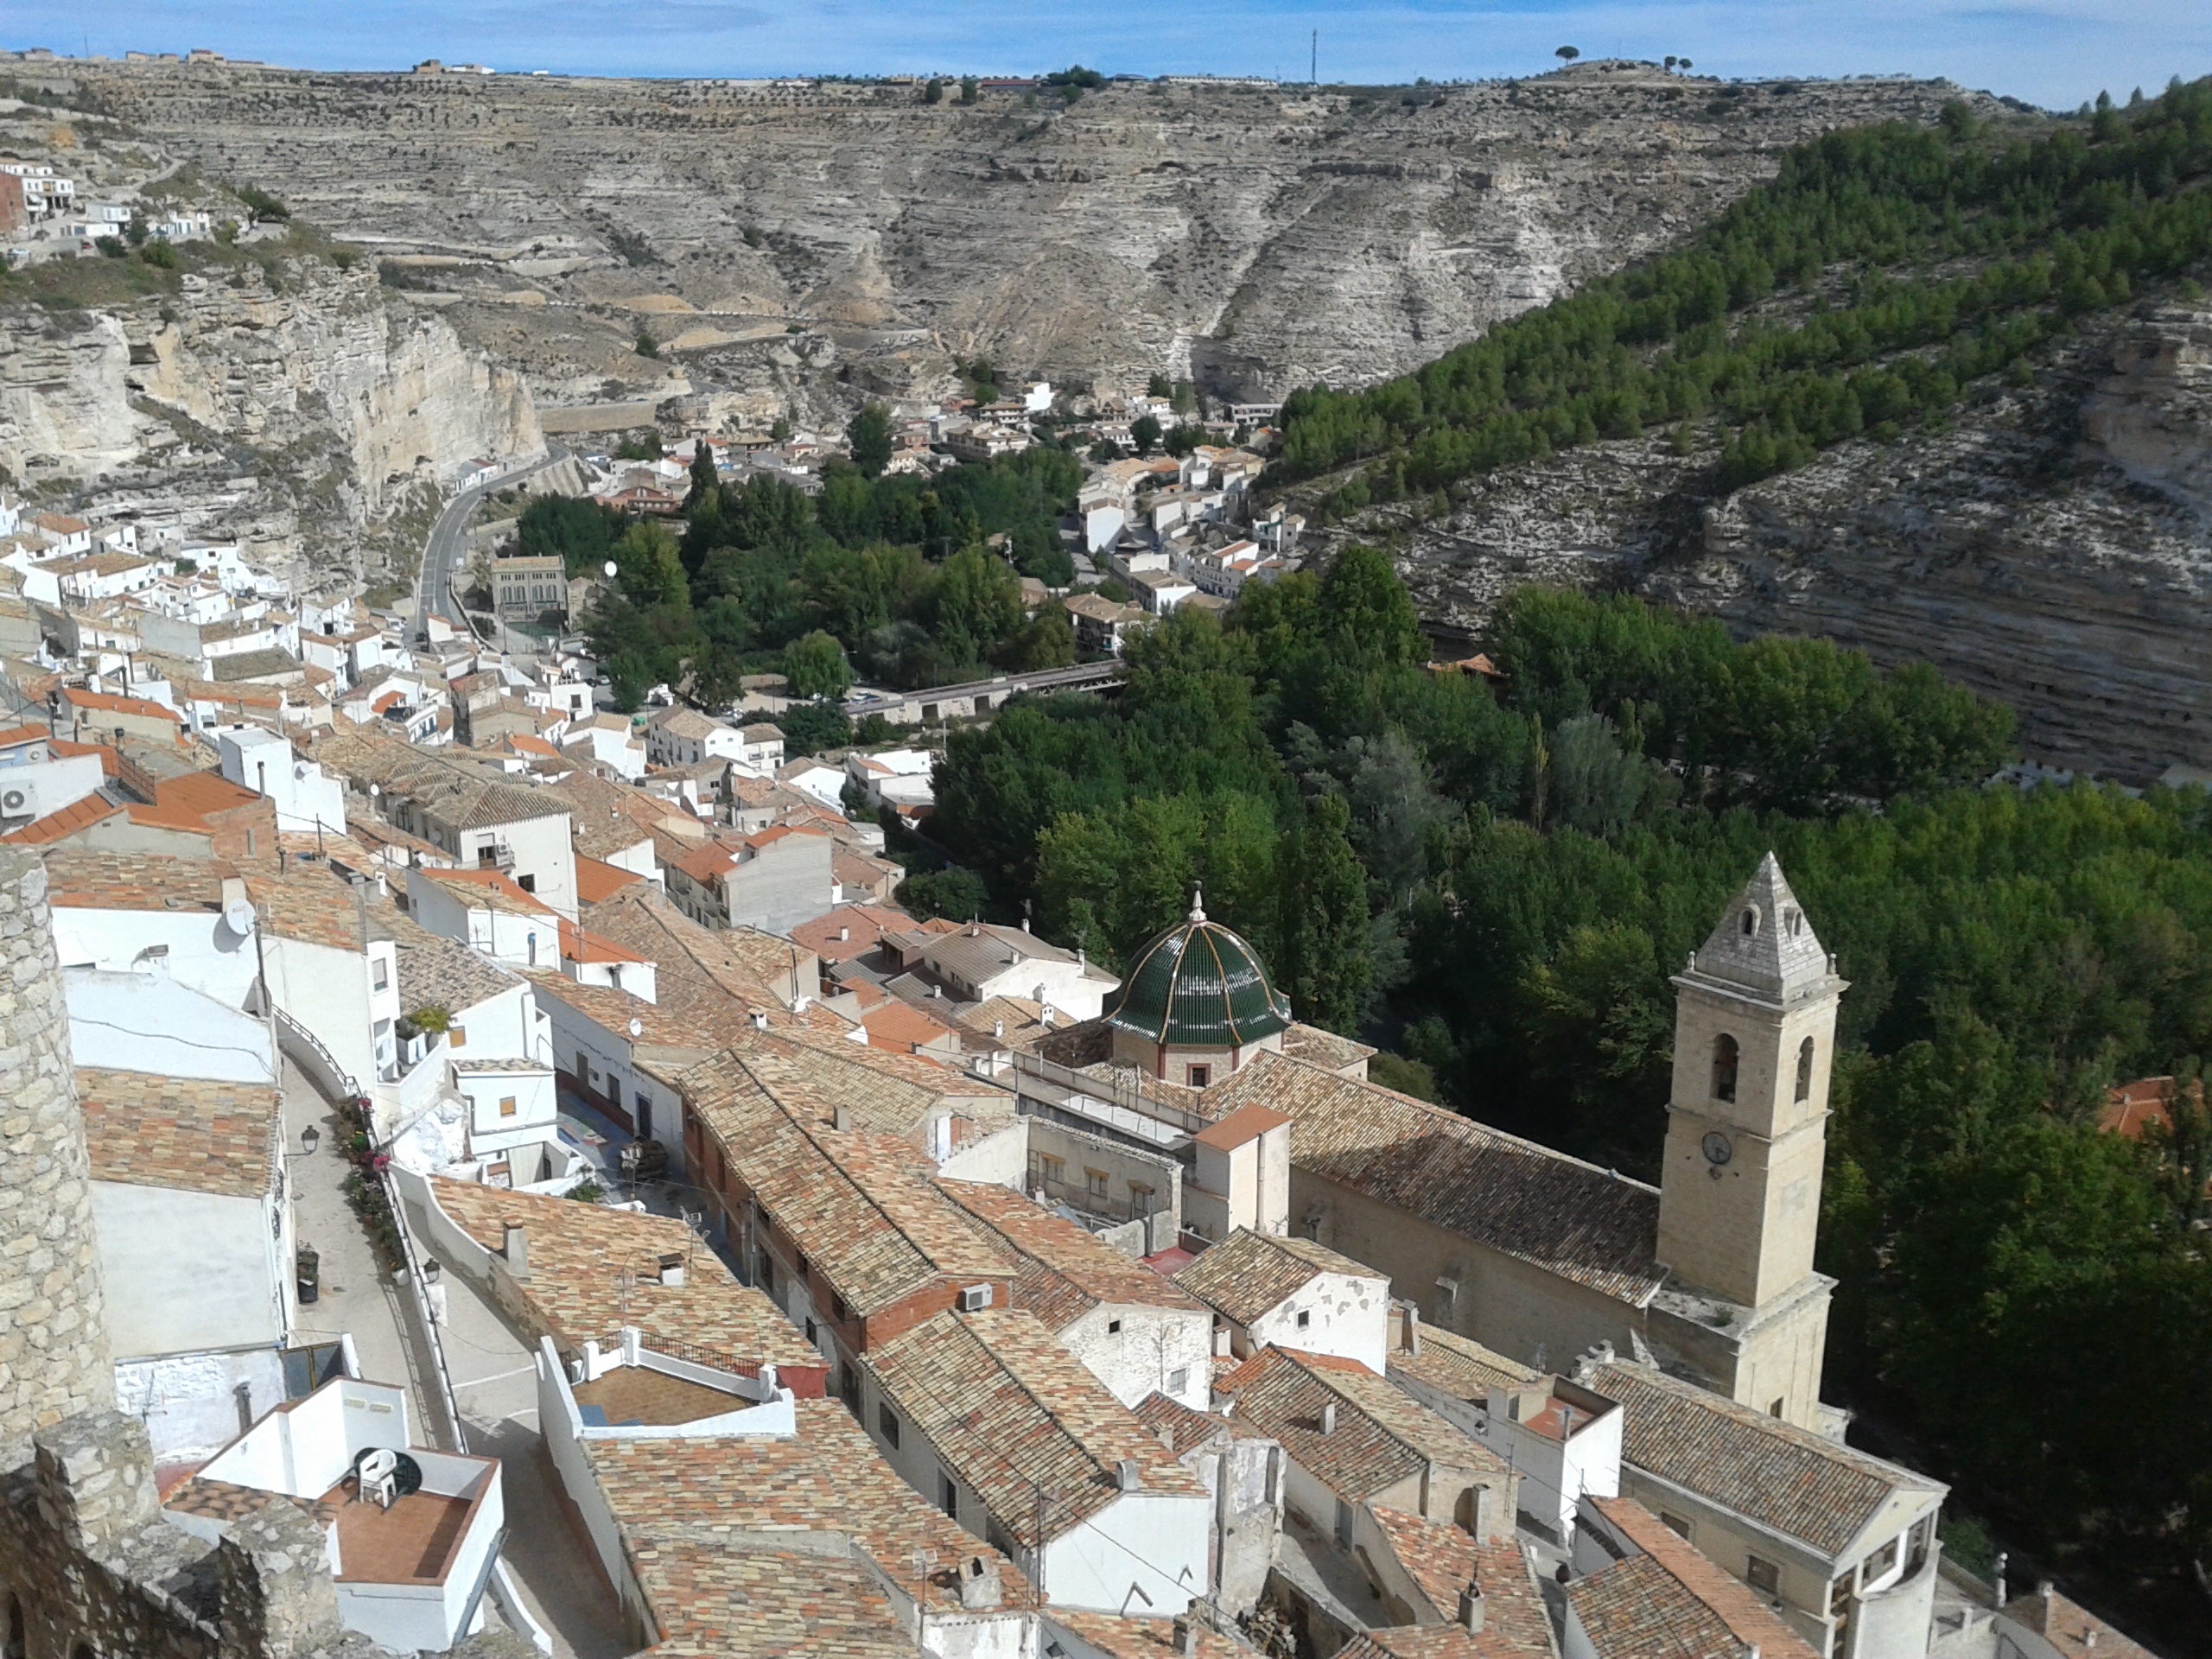
town, mountain range, village, tourism, monastery, tours, aerial photography, unesco world heritage site, historic site, ancient history, geological phenomenon